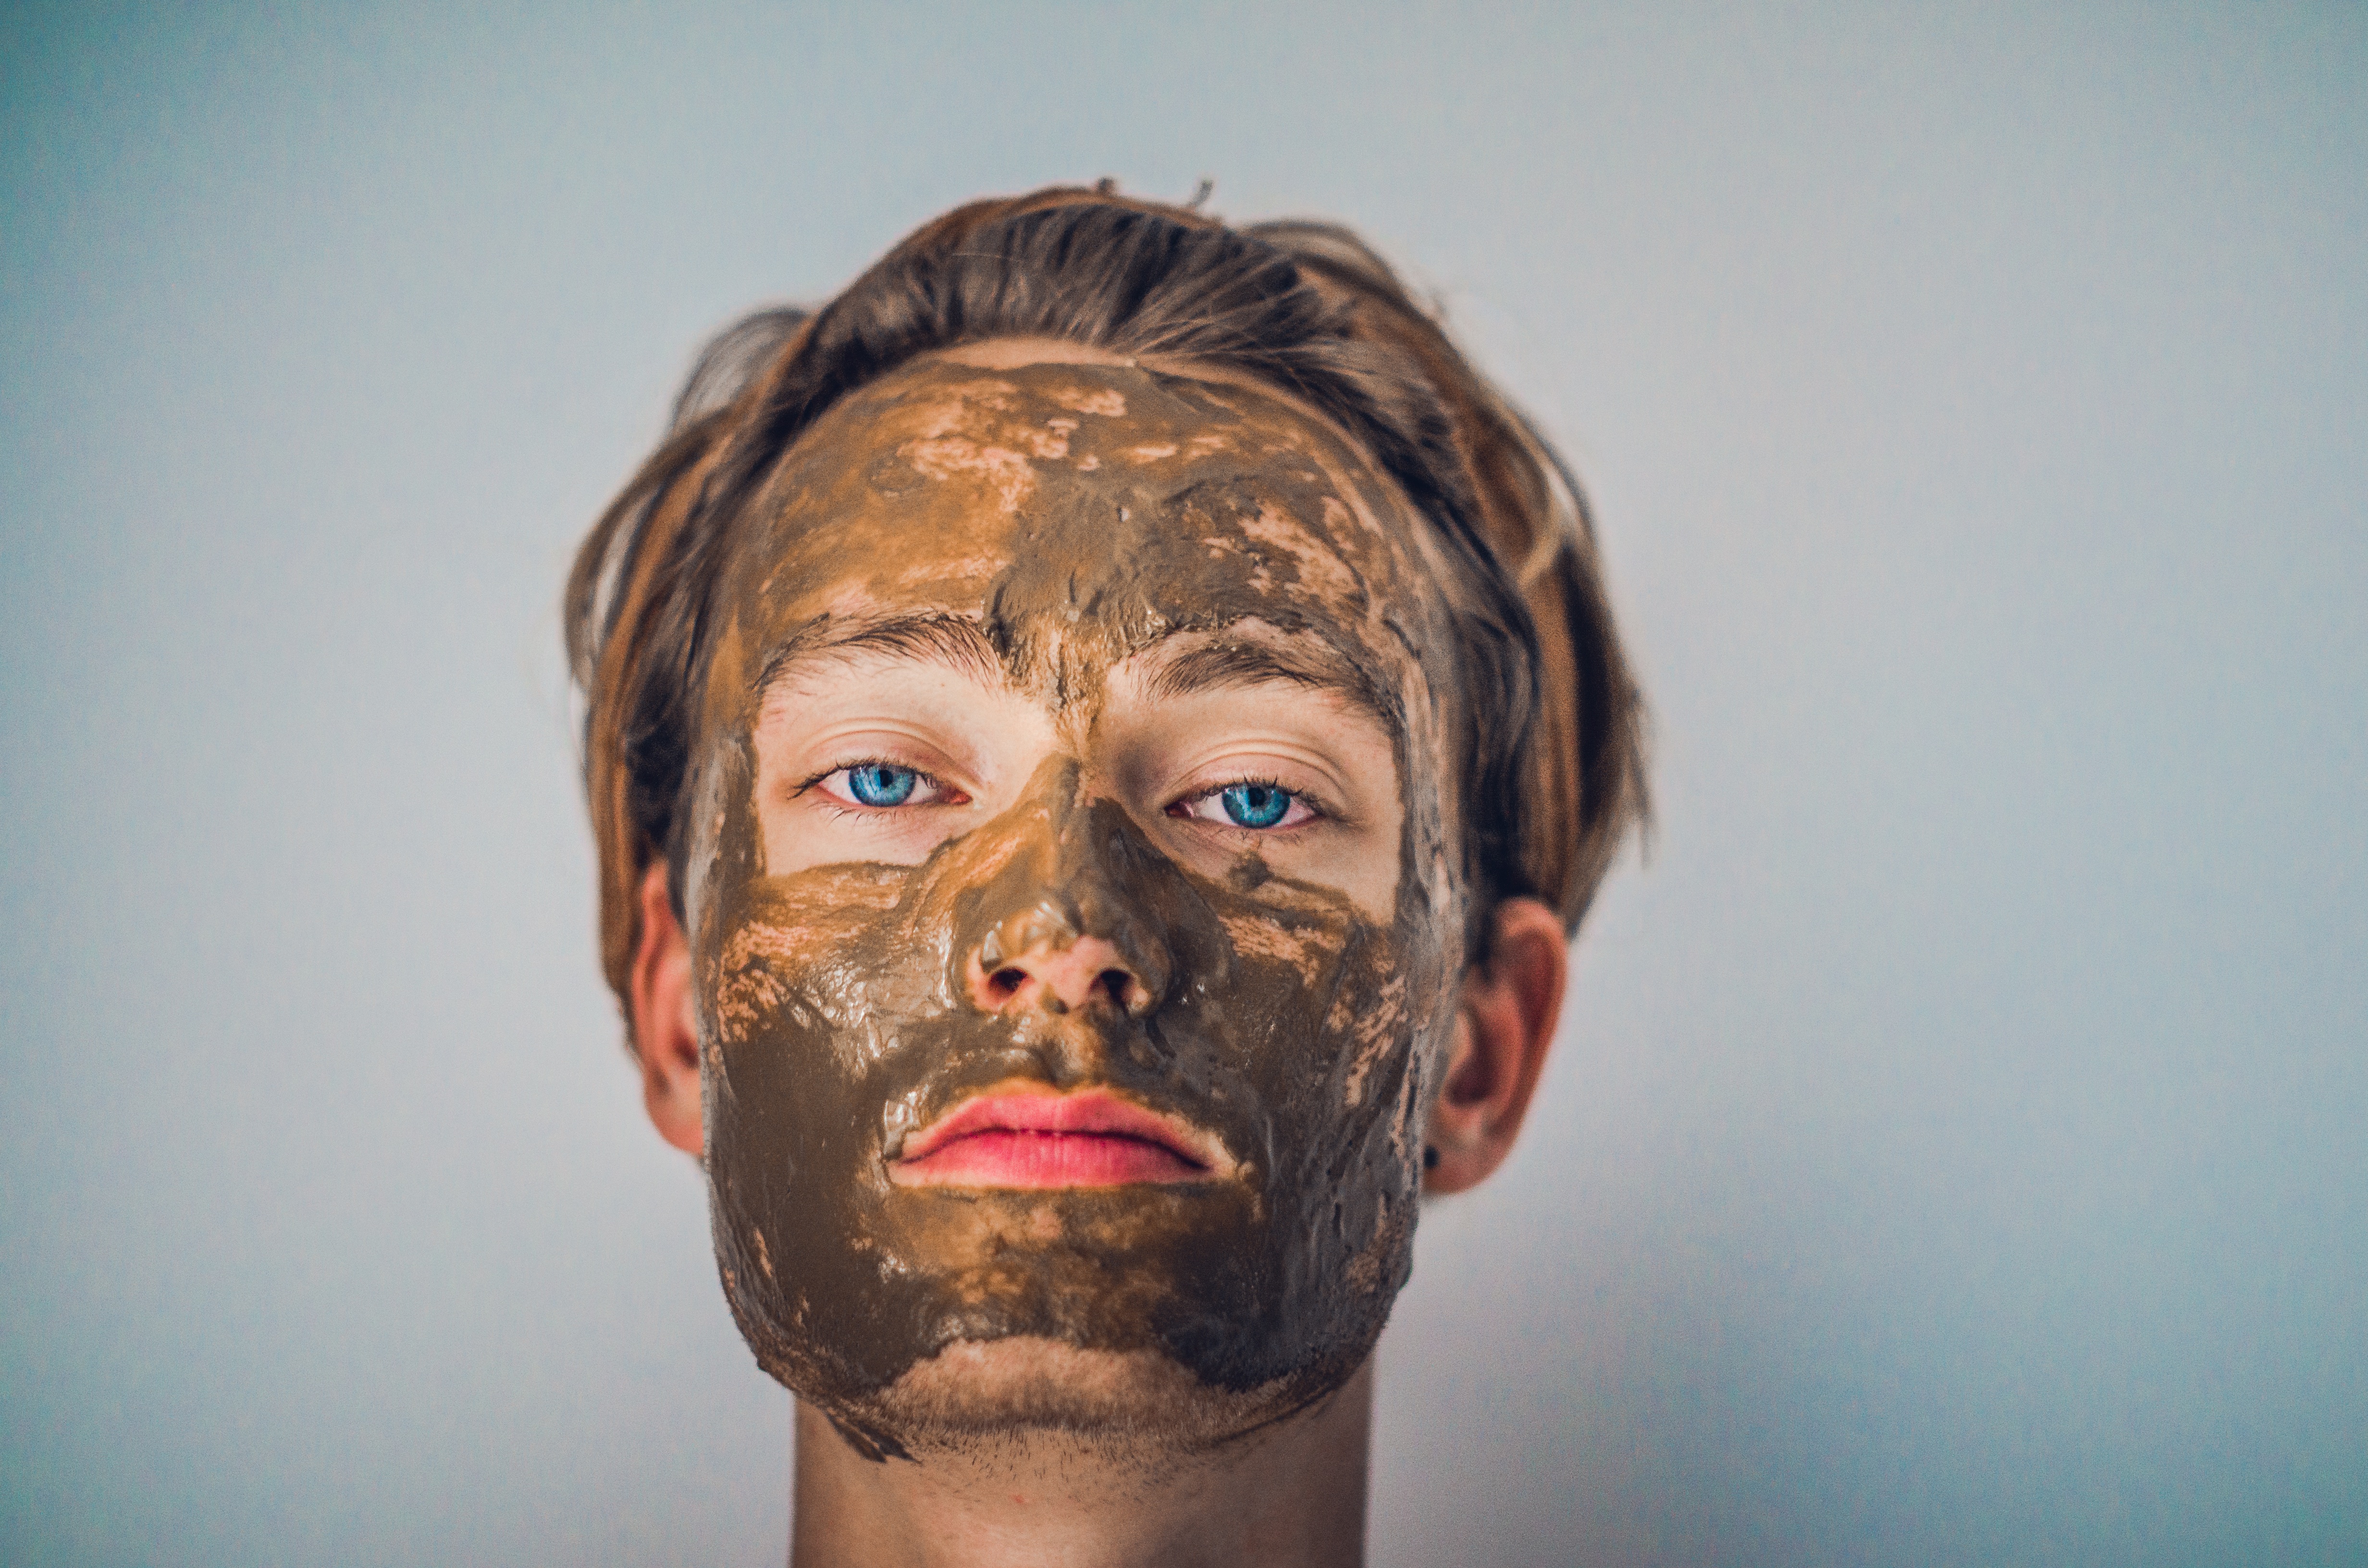
hand, man, person, hair, photography, male, portrait, blue, beard, blue eye, close up, face, sculpture, art, drawing, eye, head, skin, facial hair